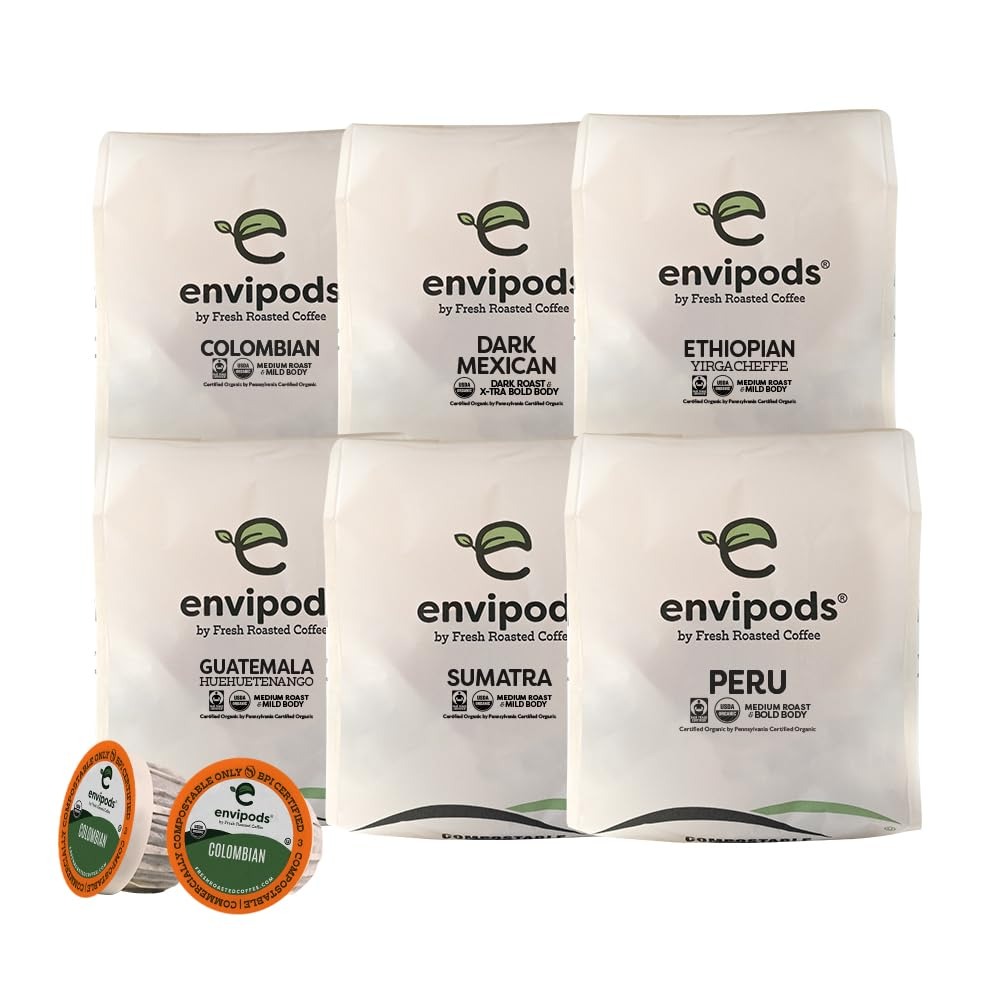
Item Name: Fresh Roasted Coffee, Compostable envipods, Organic Single Origin Variety Pack, 72 Ct, for Keurig K Cup Brewers | Not for use in Ninja or Hamilton Beach Brewers
Bullet Point 1: For the organic coffee lover who just can't choose, our Organic Single Origin Variety Pack is just the thing. You'll enjoy coffees from every growing region in the world. Six different varieties! *Organic Colombian *Organic Dark Mexican Mold & Mycotoxin Tested *Organic Ethiopian Yirgacheffe-Mold & Mycotoxin Tested *Organic Guatemala Huehuetenango - Mold & Mycotoxin Tested *Organic Sumatra -RFA *Organic Peru - Mold & Mycotoxin Tested
Bullet Point 2: Fair Trade and/or USDA Organic certified. Fair Trade Certification guarantees a minimum market price plus an additional premium that is designated for social, economic and environmental development projects. Organic certification ensures that your coffee is consistently regulated at each stage of the production process and completely free of GMOs and harmful synthetic substances.
Bullet Point 3: Fresh Roasted Coffee is roasted on Loring SmartRoasters to reduce our carbon footprint and provide superior flavor. Fresh Roasted Coffee nitrogen flushes every single coffee pod to remove flavor-stealing oxygen and keep your coffee at its freshest and best tasting for as long as possible.
Product Description: For the organic coffee lover who just can't choose, this Organic Single Origin Variety Pack is just the thing. You'll enjoy organic coffees from all over the world. Included in this envipod collection (12 each): Colombian - Organic, Fair Trade Dark Mexican - Organic Ethiopian Yirgacheffe - Organic, Fair Trade Guatemala Huehuetenango - Organic, Fair Trade Sumatra - Organic, Fair Trade, RFA Peru - Organic, Fair Trade Fresh Roasted Coffee's commitment to sustainability goes beyond the coffee bean. Our innovative envipods are designed with the planet in mind. Each compostable* pod features a bigger filter and contains more coffee, giving you better saturation, extraction, and flavor. Available individually wrapped for your safety and convenience or in larger bulk packs. Each pack is nitrogen-flushed in order to lock in freshness. This single-serve coffee is compatible with many popular K-Cup brewing systems, including 2.0, and K-Supreme. Currently not compatible with Hamilton Beach single-serve coffee makers. Keurig, K-Cup, and K-Supreme are registered trademarks of Keurig Dr Pepper Inc. Fresh Roasted Coffee LLC is neither affiliated with, nor approved by Keurig Dr Pepper Inc. Hamilton Beach is a registered trademark of Hamilton Beach Brands, Inc. Certified USDA Organic by Pennsylvania Certified Organic. Kosher certification by OU Kosher. *Certified commercially compostable by BPI. Commercially compostable only. Facilities may not exist in your area.
Value: 72.0
Unit: Count

Price: 42.47